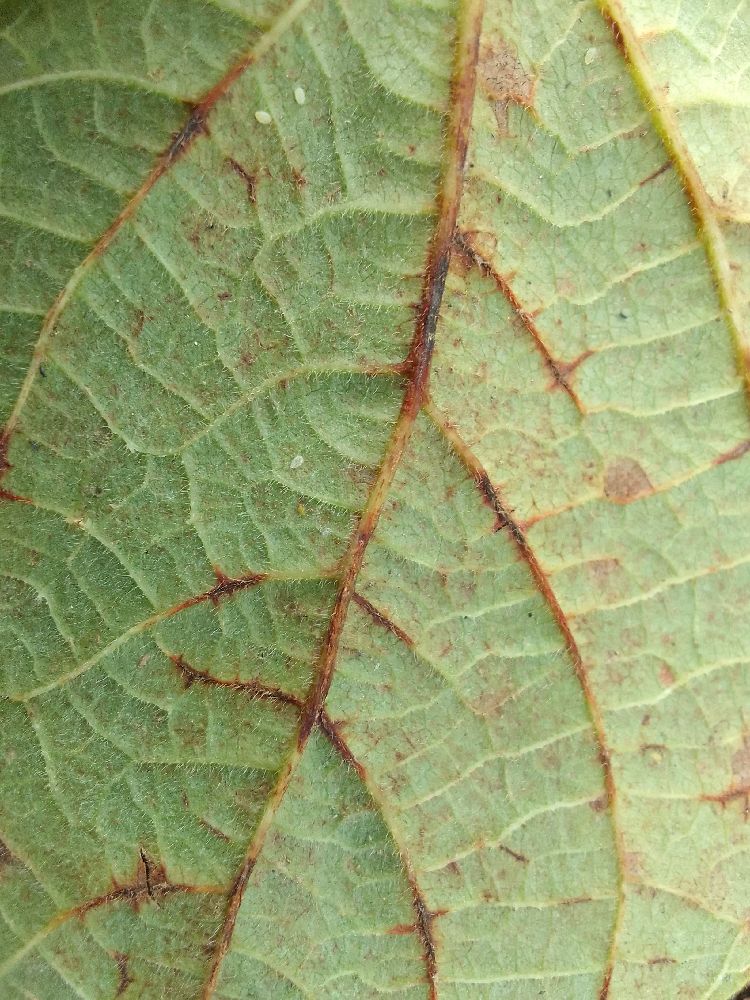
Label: anthracnose